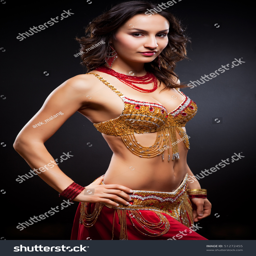
a portrait of a beautiful belly dancer